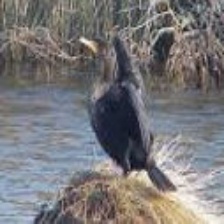
Species: DOUBLE BRESTED CORMARANT
Scientific name: PHALACROCORAX AURITUS